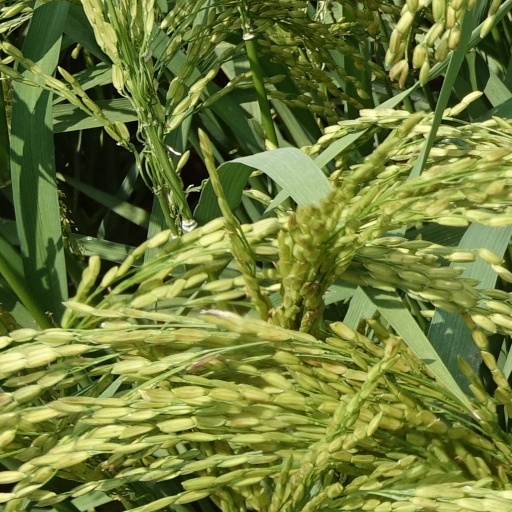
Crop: rice